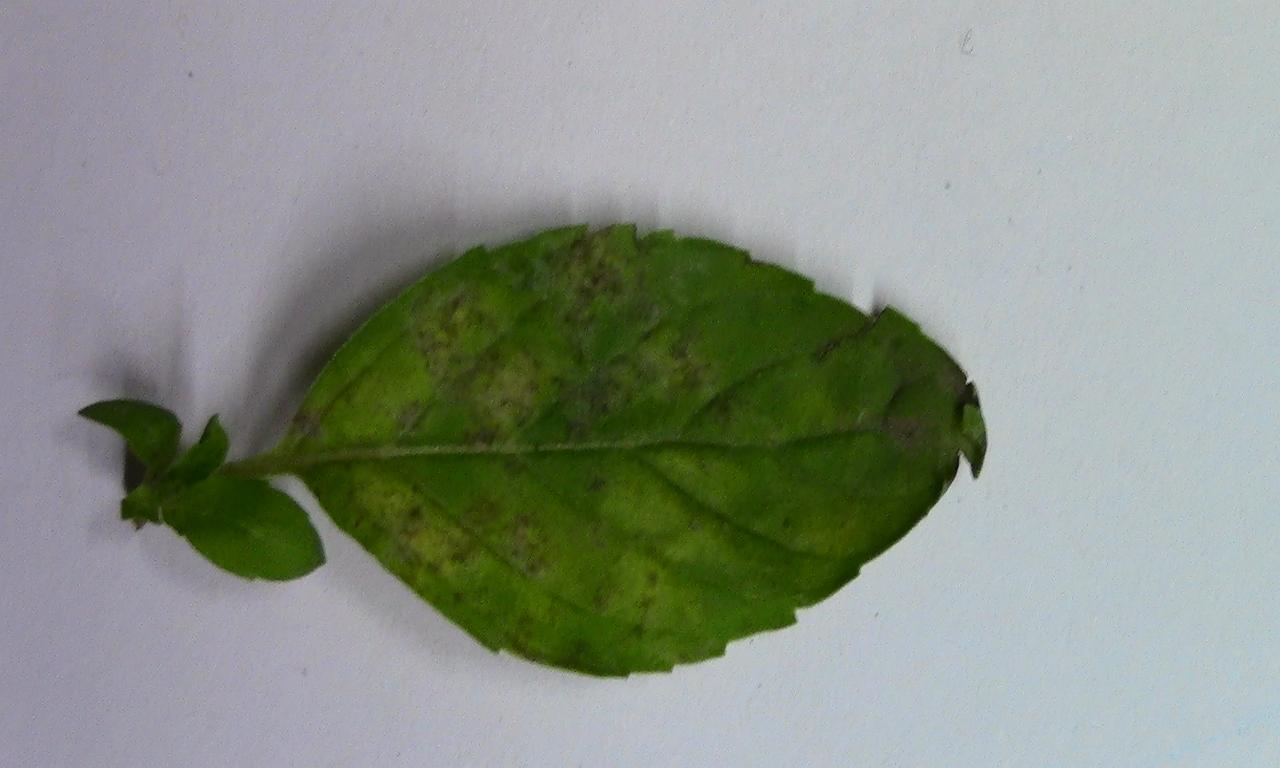
Label: Spoiled